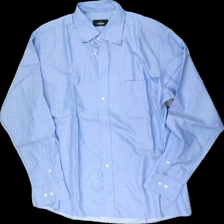
View: front
Type: Shirt
Category: Men
Brand: Not in the list
Brand text on label: Ströms
Colors: Blue, White
Material: 100% cotton
Cut: Regular
Size: 42
Season: All
Price range: 100-150
Recommended usage: Reuse